Babruvahana (1964 film)

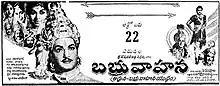
Theatrical release poster

Babruvahana is a 1964 Indian Telugu-language Hindu mythological film, produced by C. Jaganmohana Rao under the Sri National Art Pictures banner and directed by Samudrala Sr. It stars N. T. Rama Rao, S. Varalakshmi, Chalam, and music composed by Paamarthi. The film is based on the life of "Babruvahana", one of the sons of Arjuna.